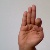
The image shows a hand gesture representing the letter 'F' in Indian Sign Language.